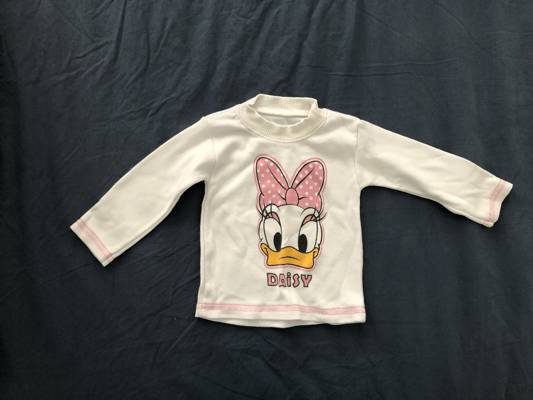
Waste category: clothes